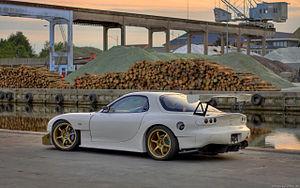
RE.Amemiya Corporation a été créée par Isami Amemiya en 1974 pour devenir la première société de tuning spécialisée dans les réglages des moteurs rotatifs Mazda.